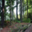
Label: forest